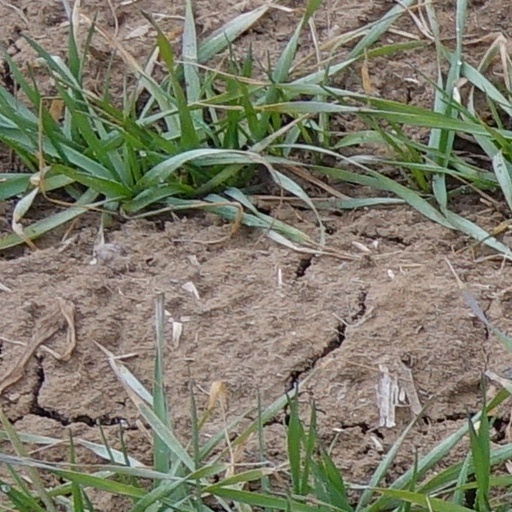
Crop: wheat